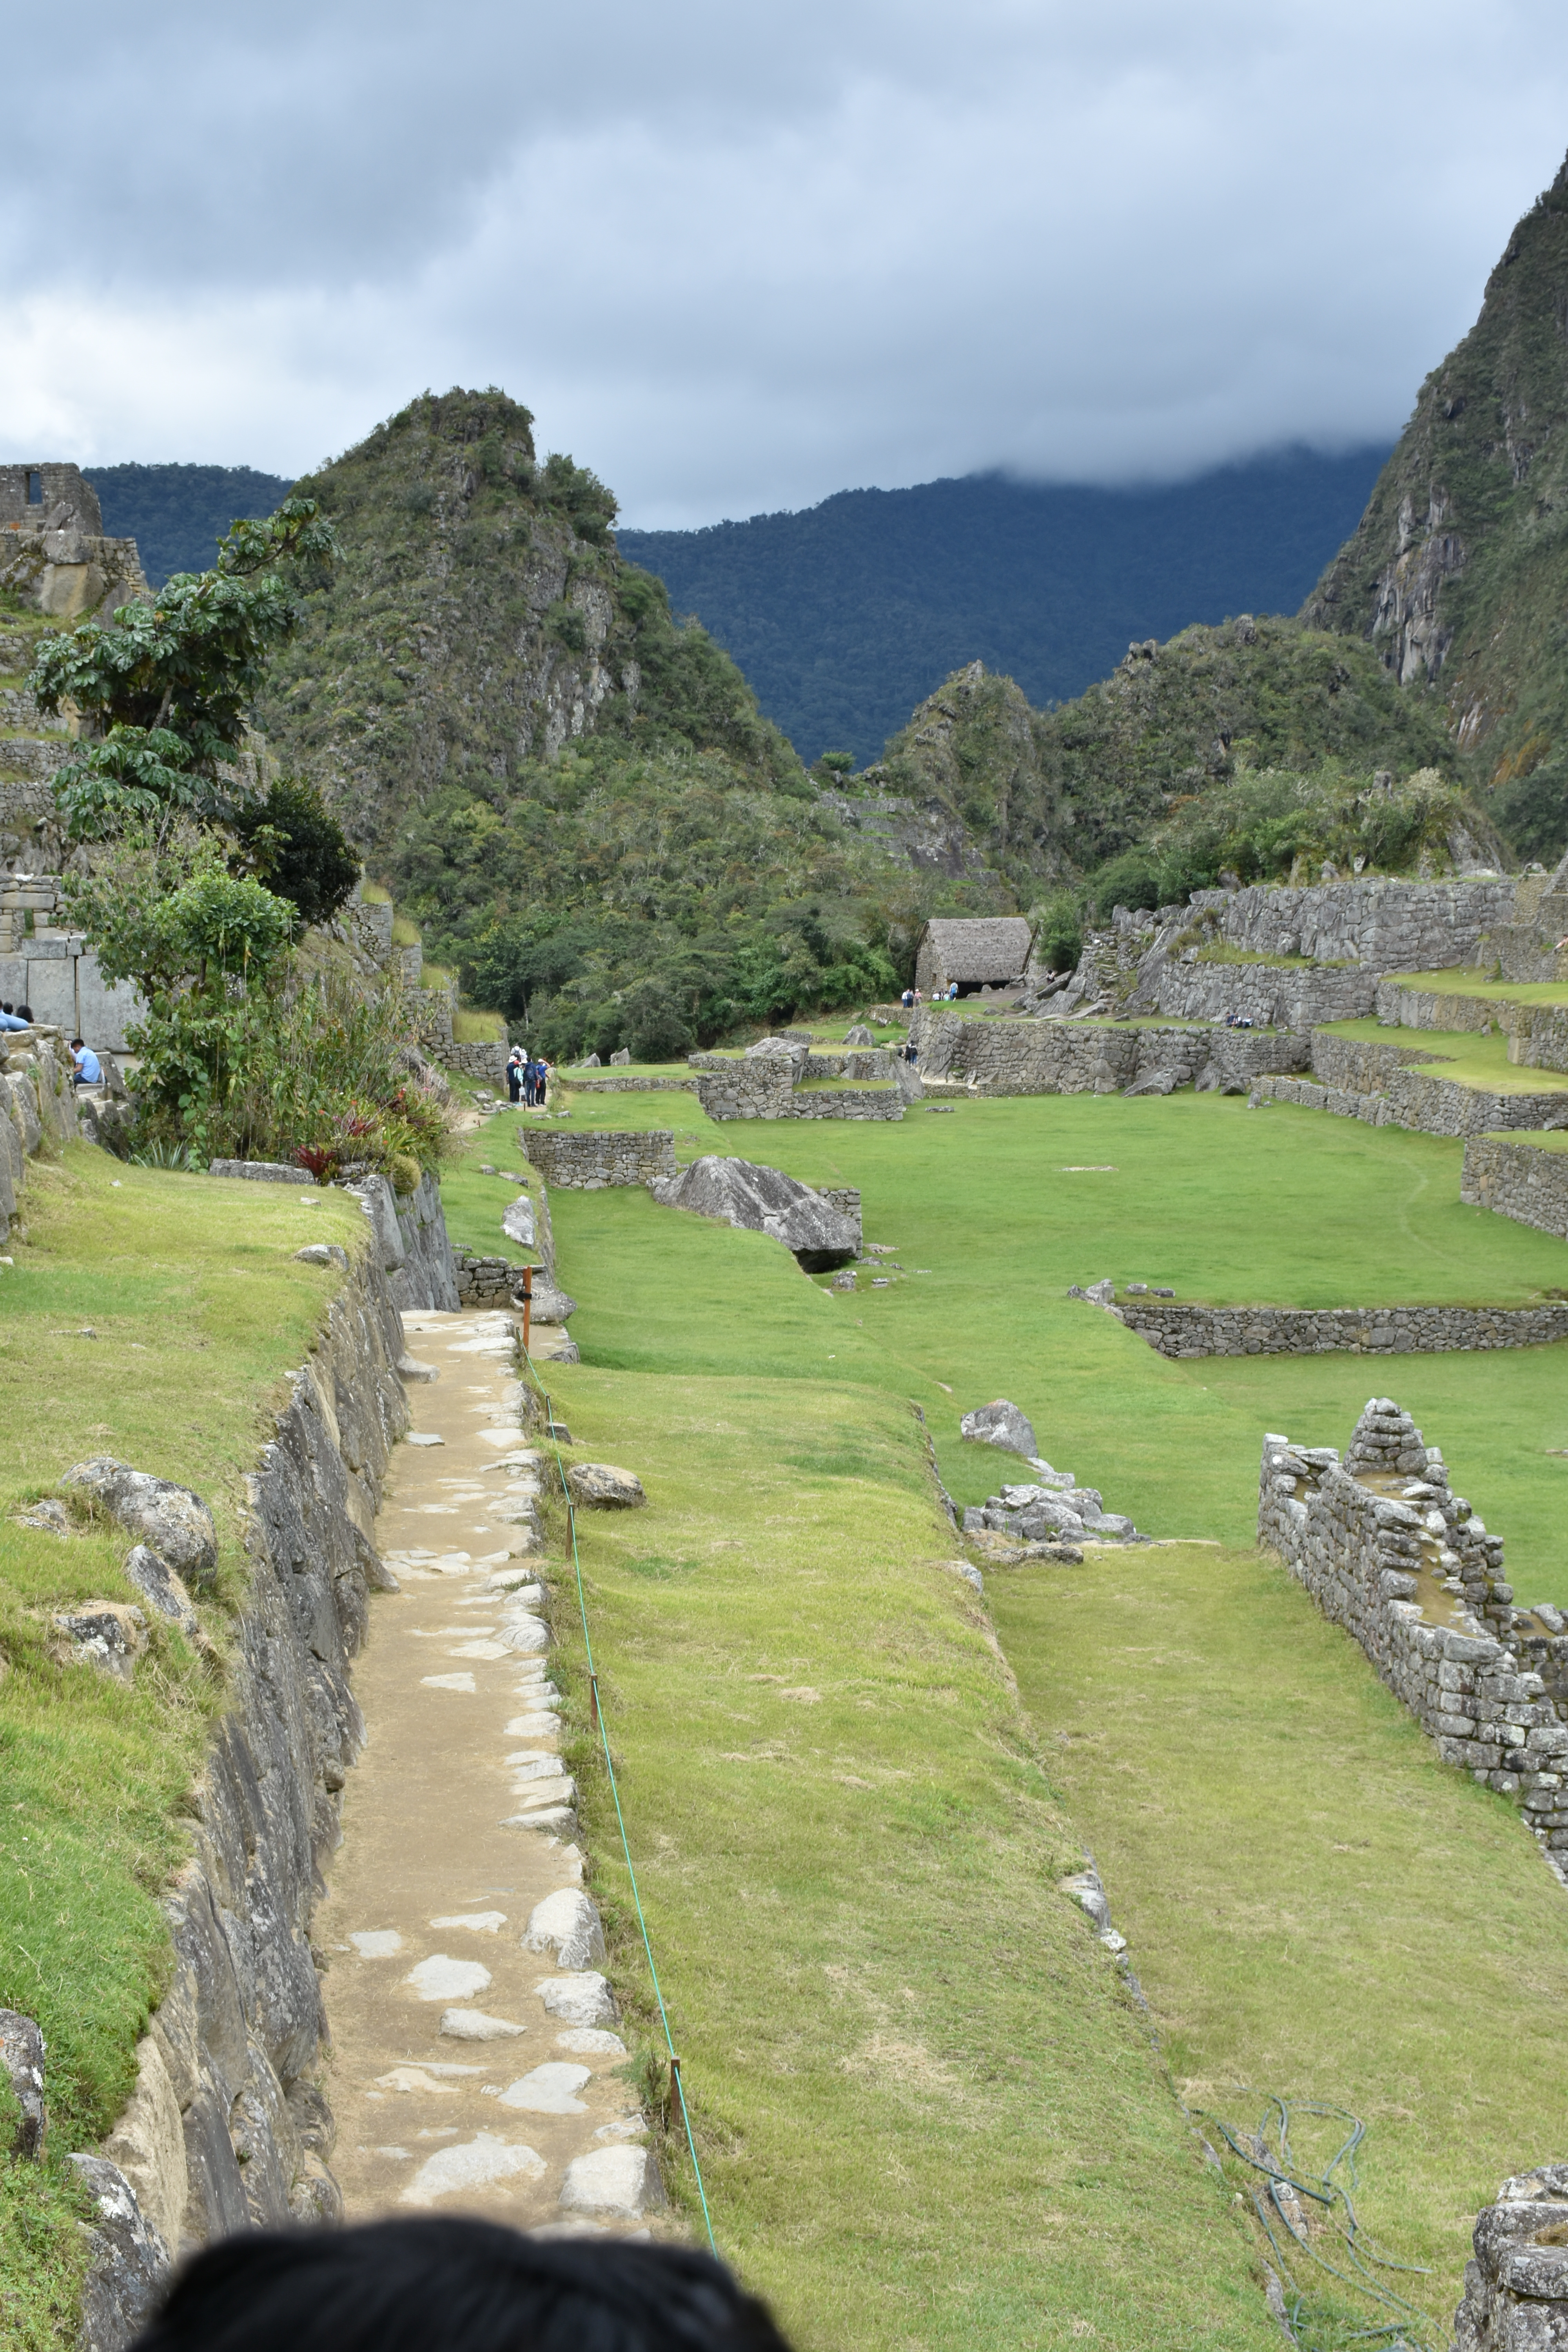
macchu picchu, highland, ruins, mountain, ancient history, grass, wall, tourism, fell, mountain range, landscape, vacation, rural area, rock, historic site, valley, hill, alps, archaeological site, national park, history, grassland